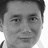
Emotion: neutral